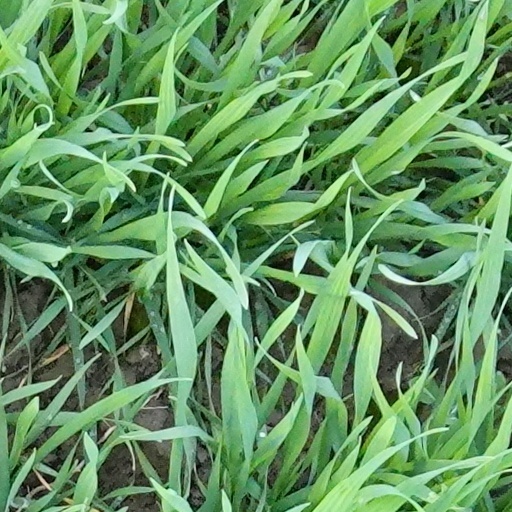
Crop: wheat